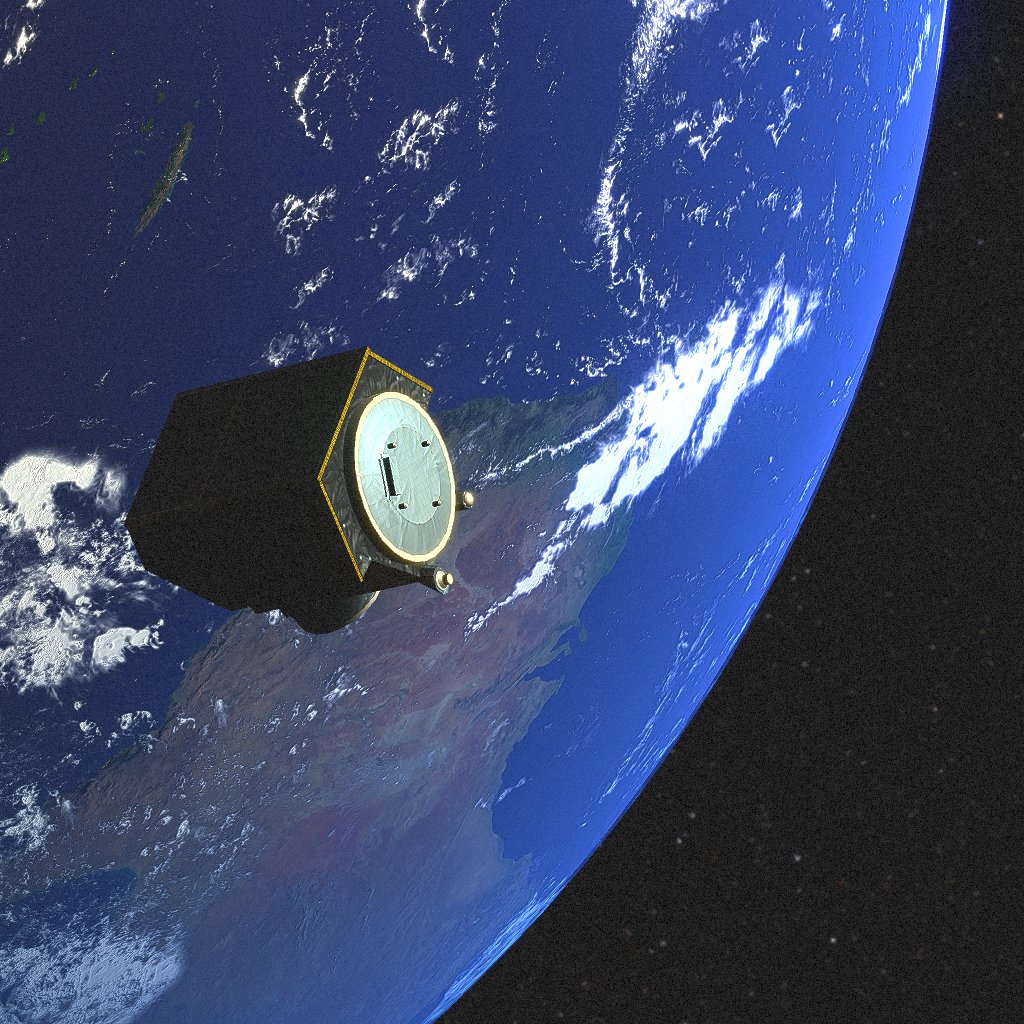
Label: cheops